Valley Forge

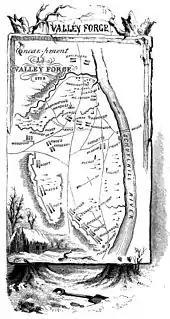
A map of the Valley Forge winter encampment in 1777, published in John Lossing Benson's 1860 book, "The Pictorial Field-book of the Revolution"

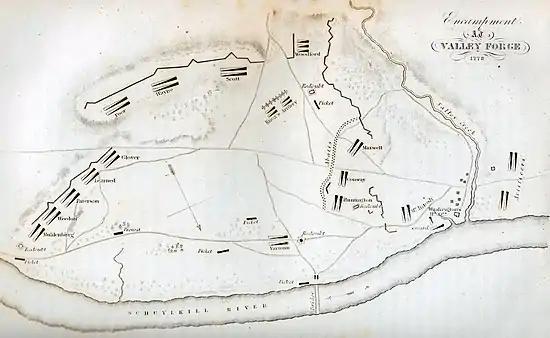
The encampment at Valley Forge in 1778 from and 1830 engraving by G. Boynton

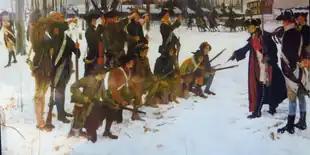
Baron Steuben training Continental Army troops at Valley Forge in 1778, depicted in a portrait by Edwin Austin Abbey

While each hut housed a squad of twelve enlisted soldiers, sometimes soldiers' families joined them to share that space as well. Throughout the encampment period, Mary Ludwig Hays and approximately 250–400 other women had followed their soldier husbands or sweethearts to Valley Forge, sometimes with children in tow. Washington once wrote that "the multitude of women in particular, especially those who are pregnant, or have children, are a clog upon every movement." Yet women on the whole proved invaluable, whether on the march or at an encampment like Valley Forge. They often earned income either by laundering clothes or by nursing troops, which kept soldiers cleaner and healthier. In turn, this made the troops appear more professional and disciplined.